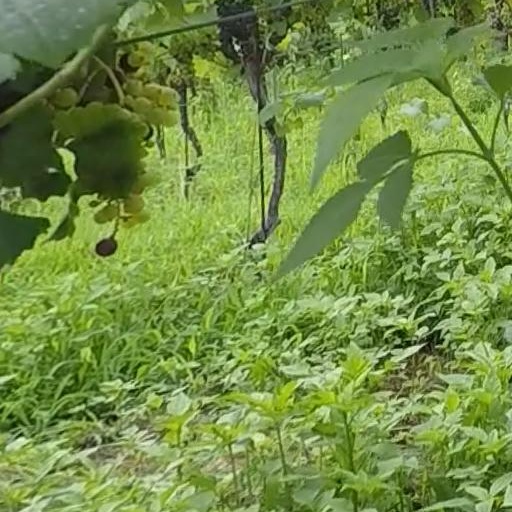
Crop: grape